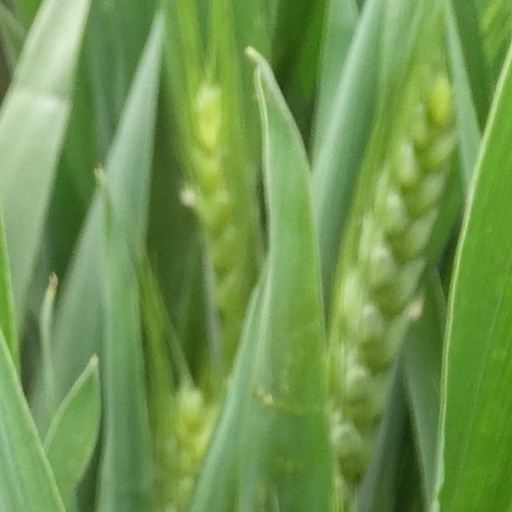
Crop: wheat